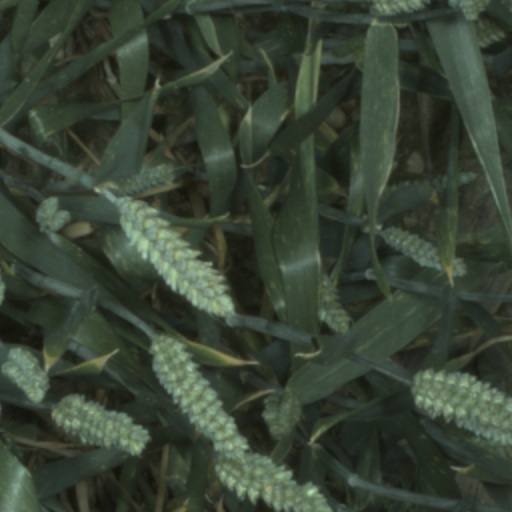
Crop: wheat